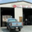
Label: pickup_truck